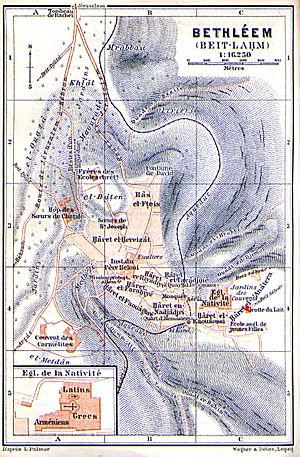
Bethleem From Palestine and Syria...Handbook for Travellers by Karl Baedeker, 5th Edition, 1912
La Grotte du Lait, en latin Crypta lactea ou Cyptea lactationis, en arabe Meharet-es Sitti, Magharât-as–Saiyidah, غارةآلسثئ, appelée aussi « Grotte de la Vierge » ou encore jadis « église Saint-Nicolas » du nom de la chapelle au-dessus anciennement un monastère tenu par des Orthodoxes grecs se trouve hors de la ville de Bethléem, non loin de l'église de la Nativité en Palestine.